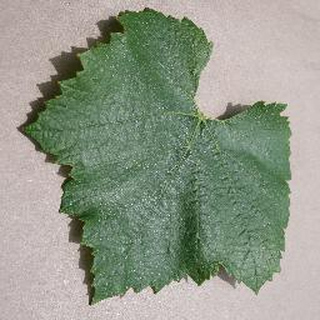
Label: healthy_grape